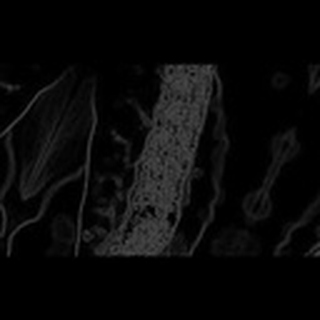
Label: cotton_army_worm